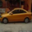
Label: automobile